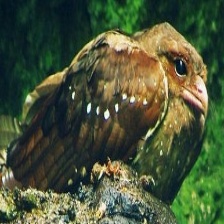
Species: OILBIRD
Scientific name: STEATORNIS CARIPENSIS